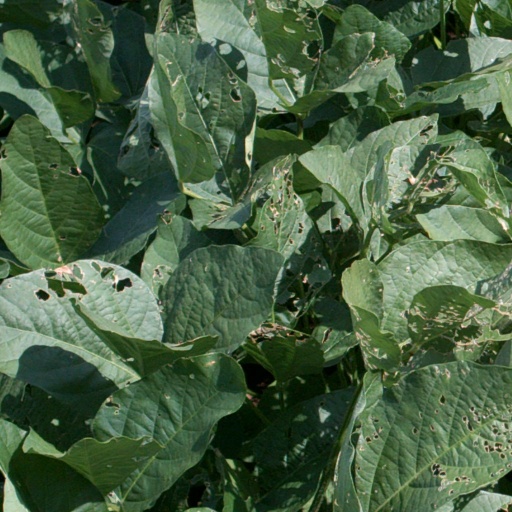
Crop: soybean